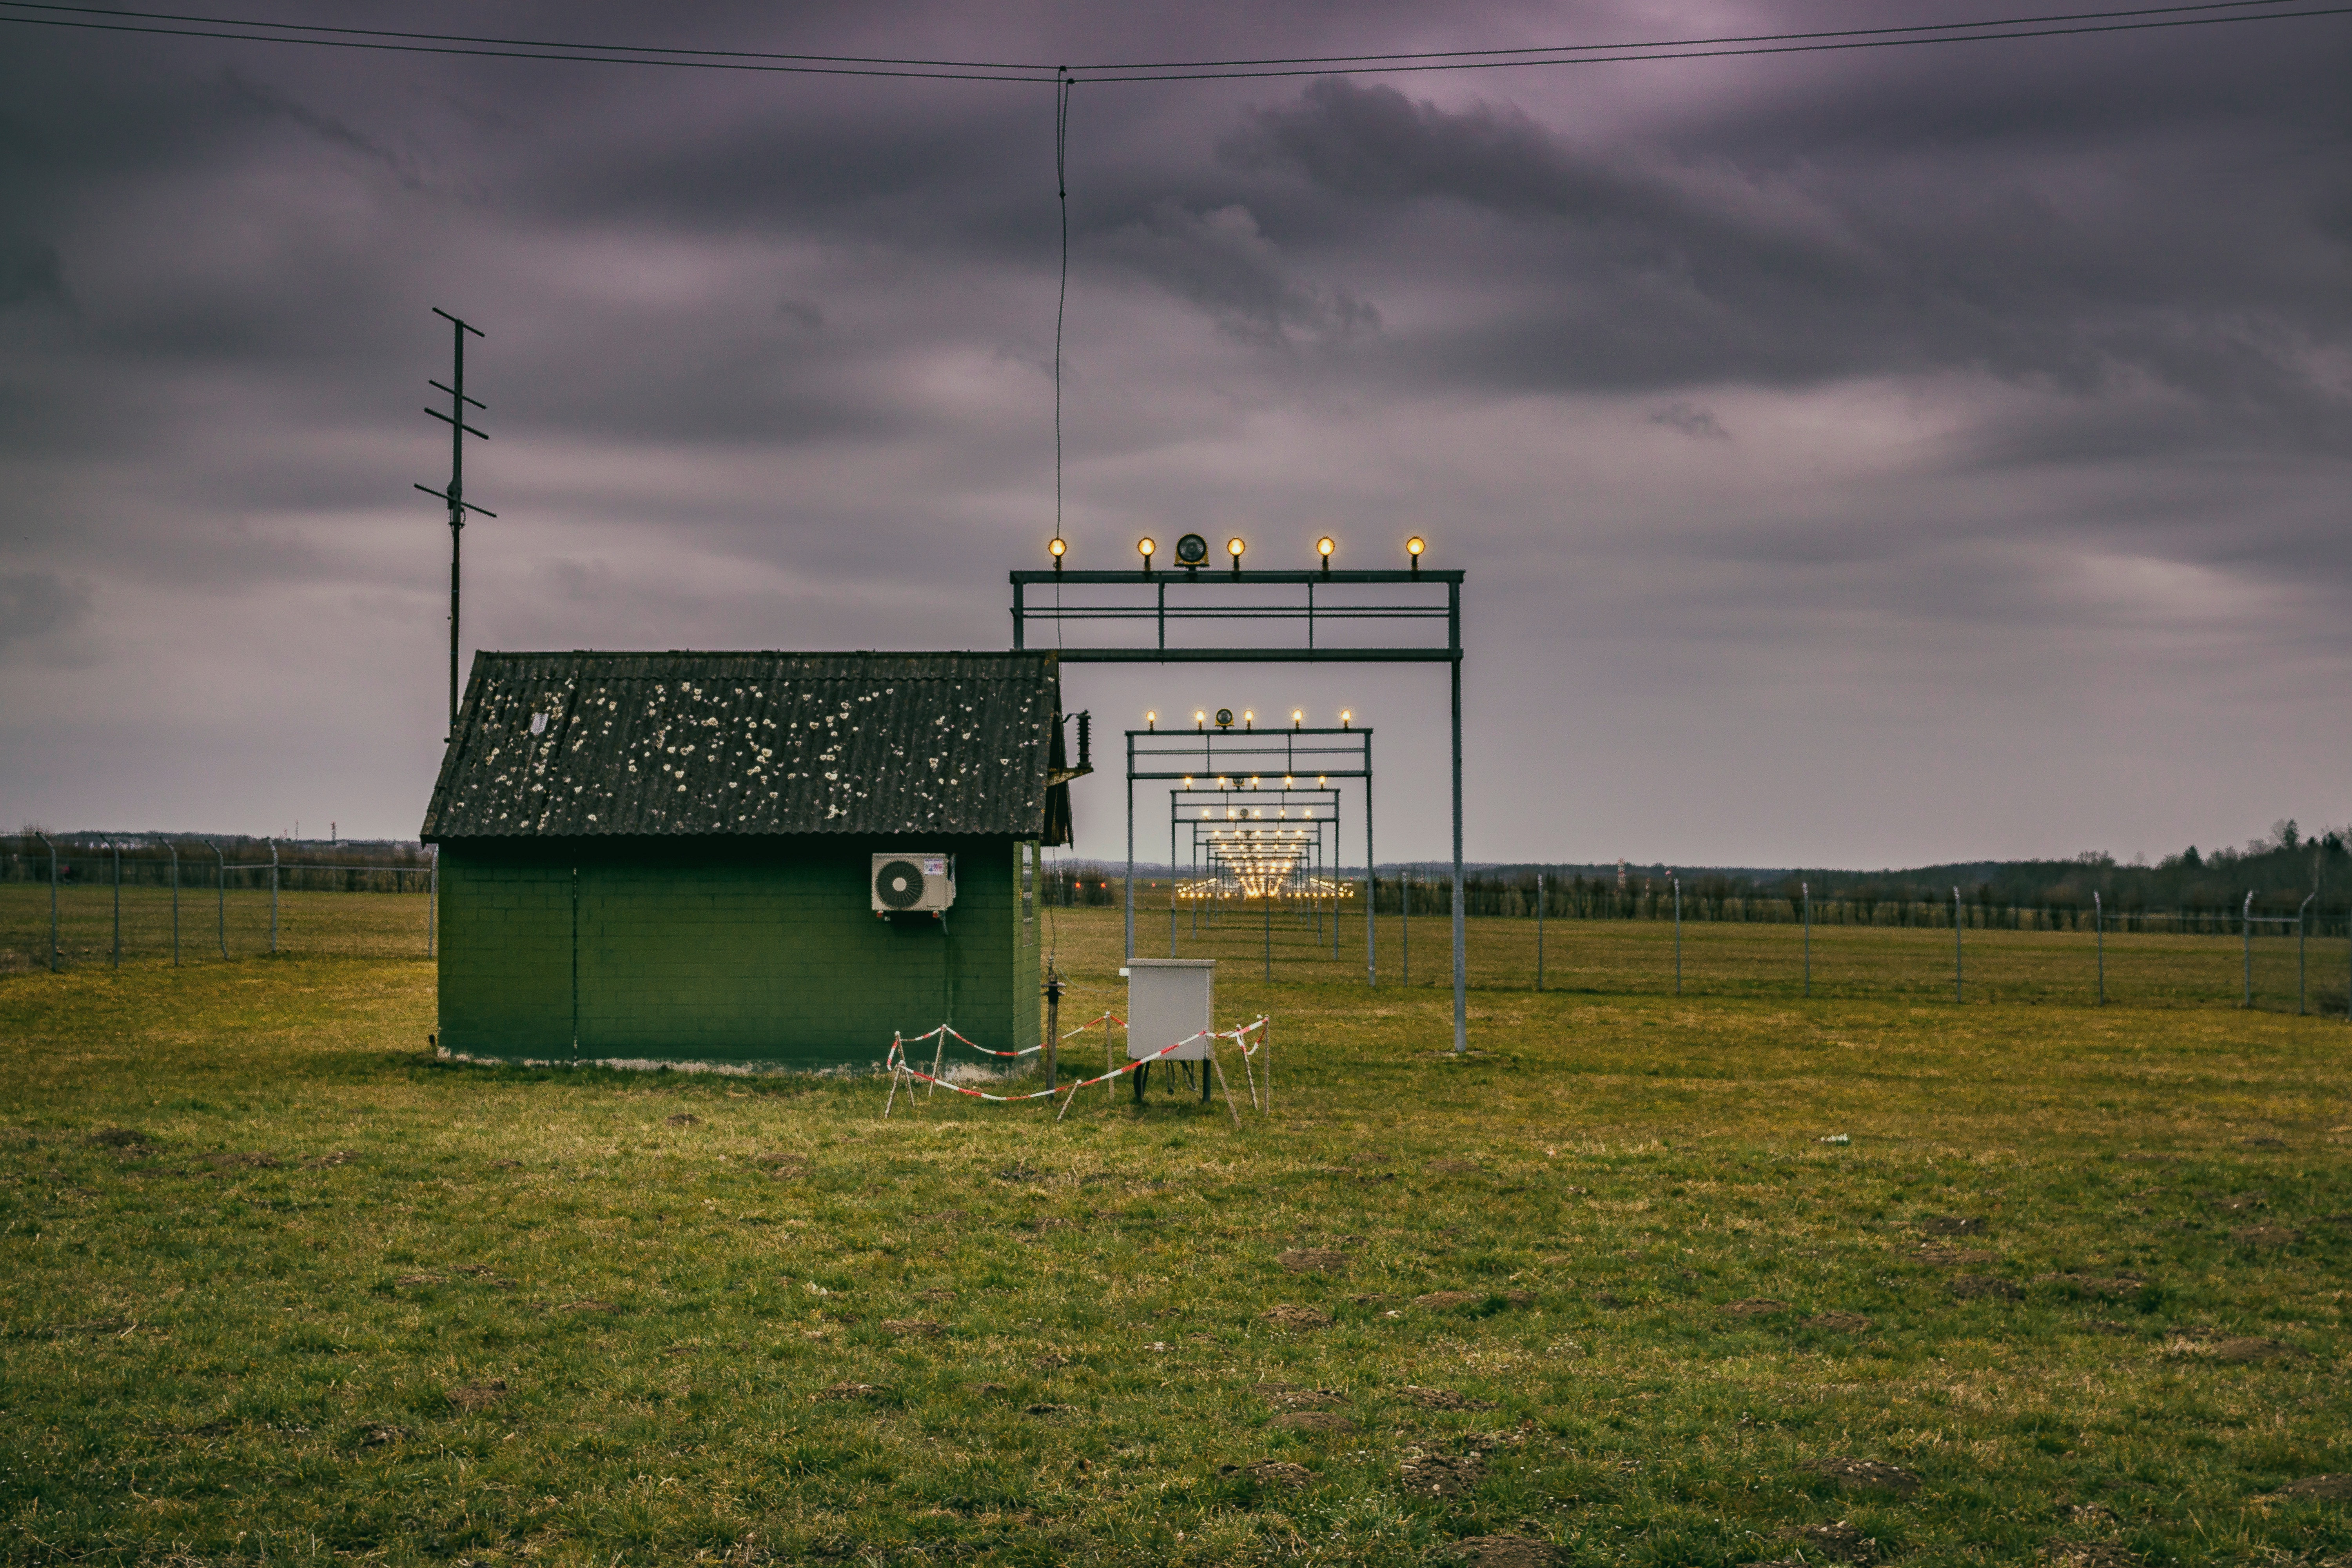
grass, cloud, farm, prairie, house, wind, tower, stadium, rural area, atmosphere of earth, outdoor structure